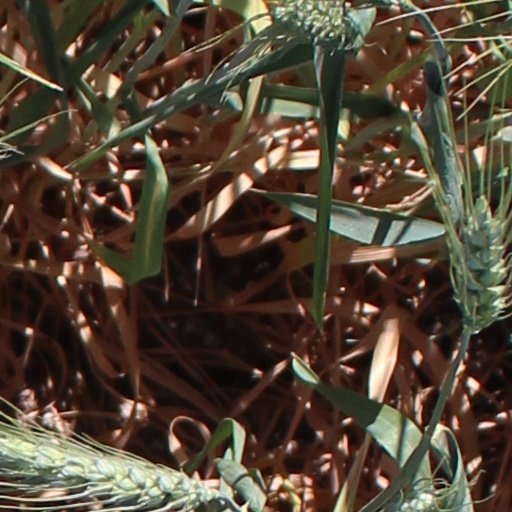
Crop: wheat